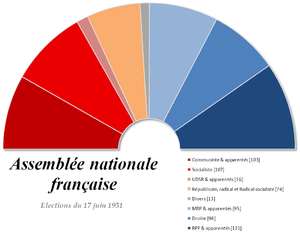
Cet article présente la composition de l'Assemblée nationale française par législature.